IBM NetVista

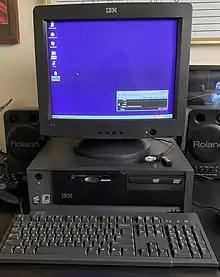
IBM NetVista A22

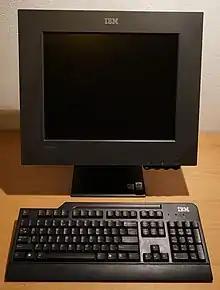
IBM NetVista X41 all-in-one

The IBM NetVista personal computer was the follow-on to the IBM PC Series. It was announced in May 2000 along the ThinkPad T and A series. The line was withdrawn in May 2004 and was replaced by the ThinkCentre.